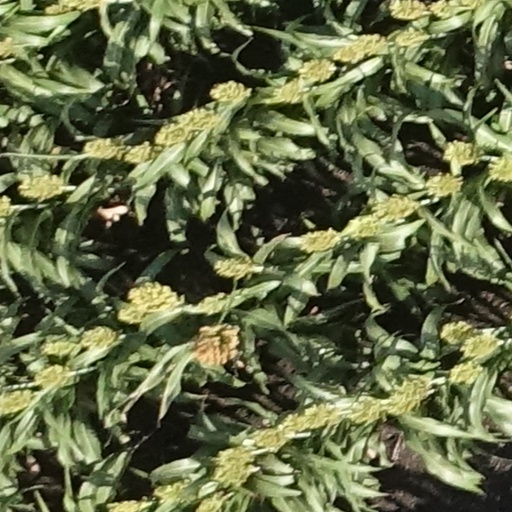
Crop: sorghum